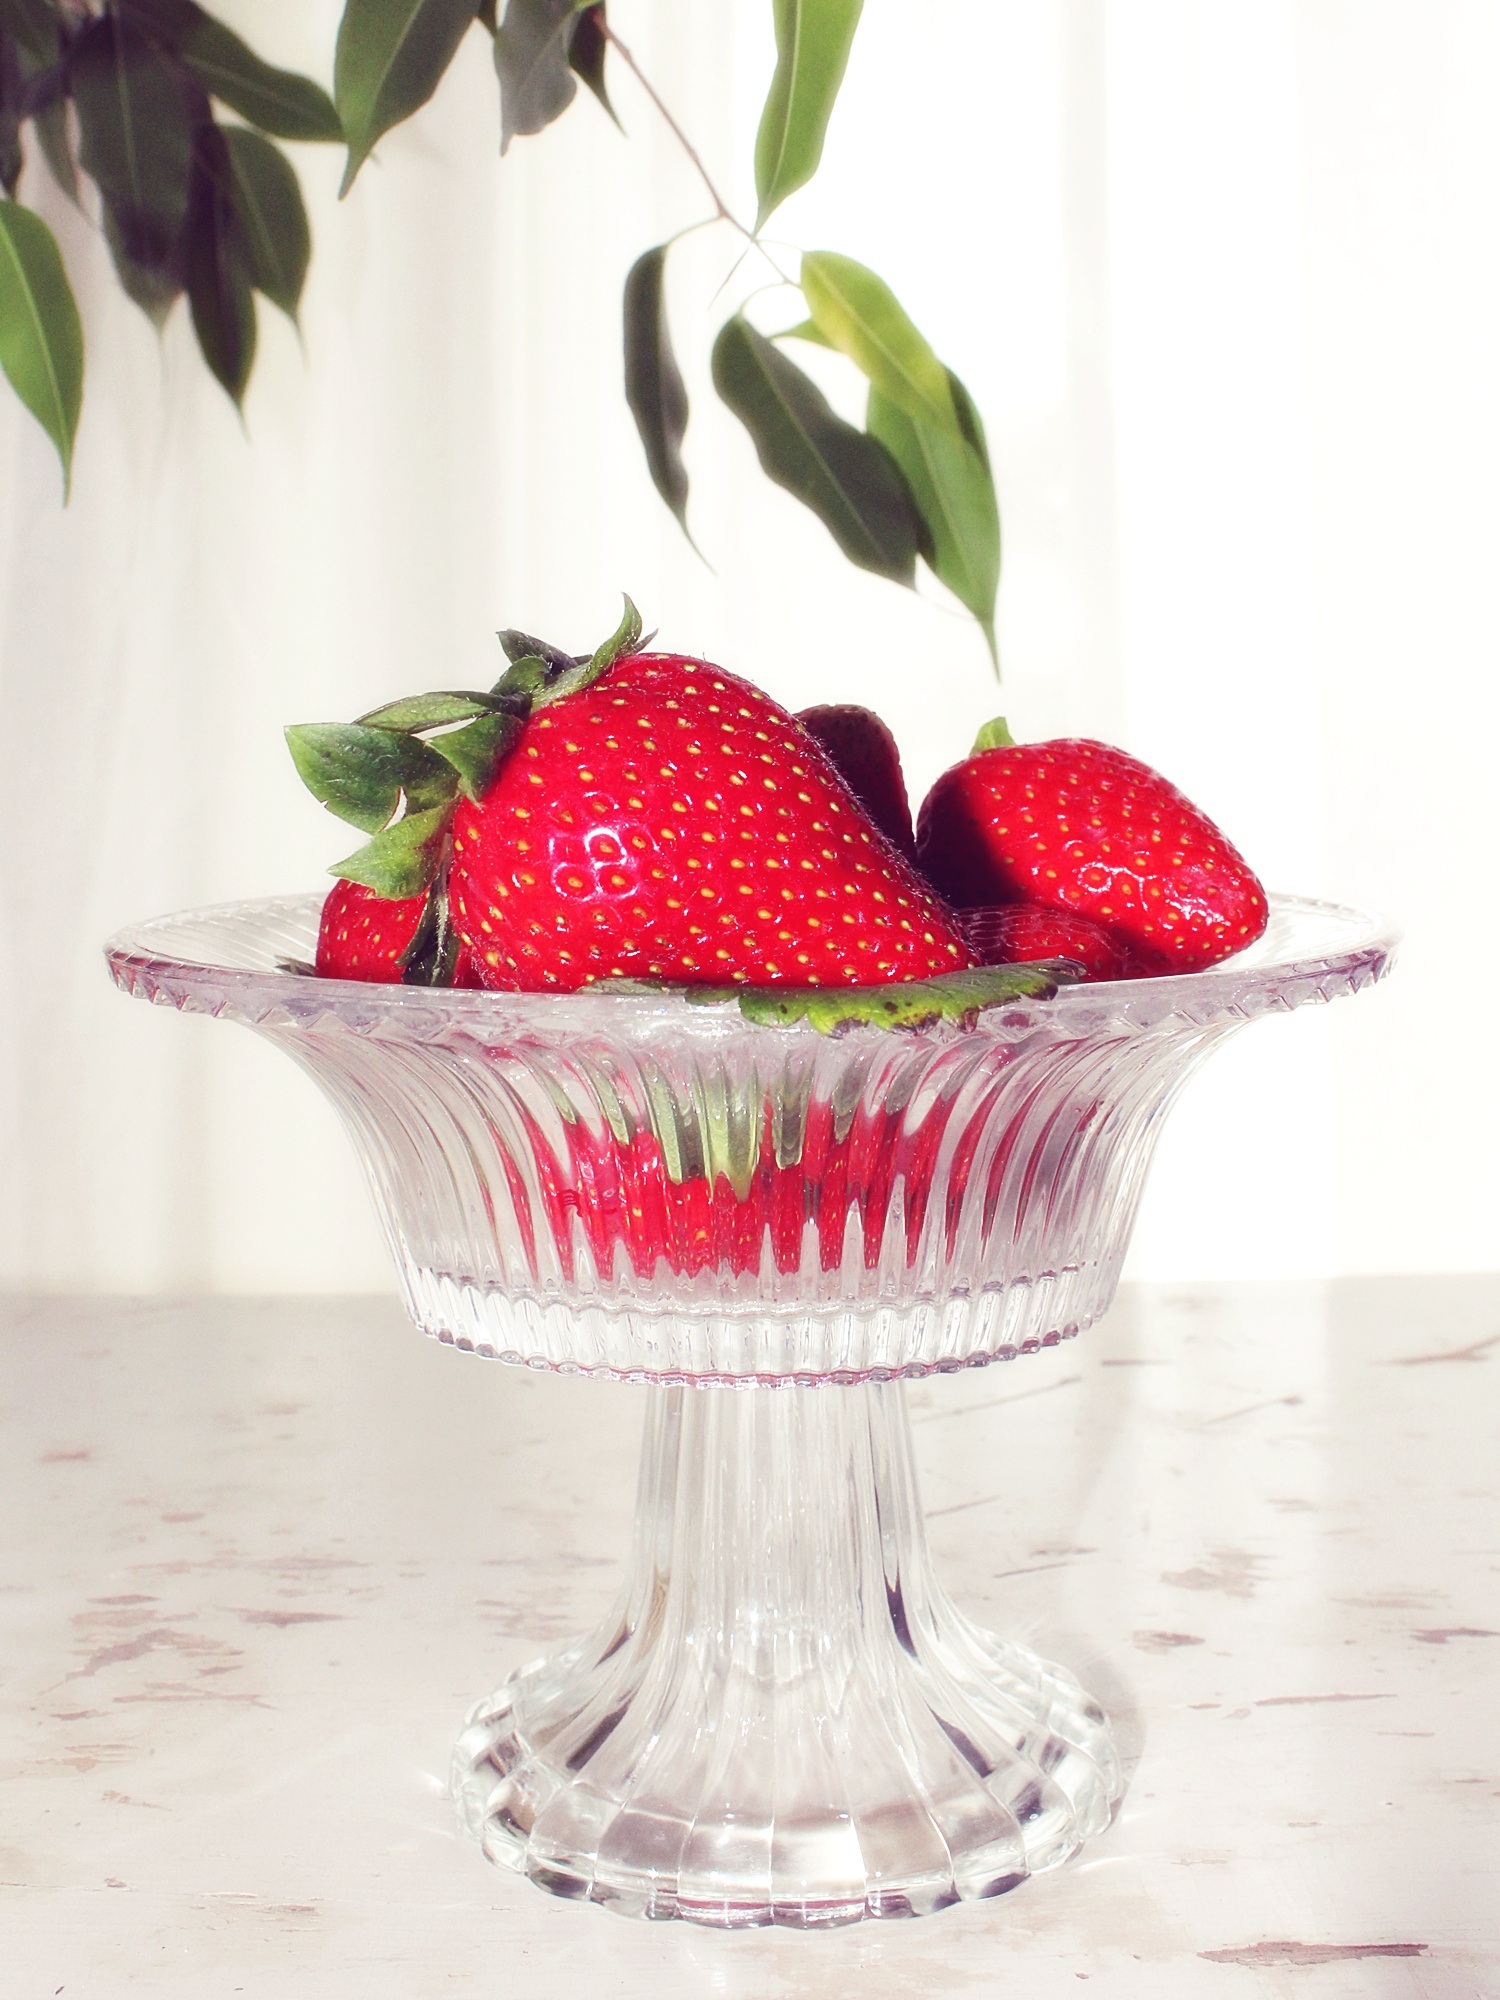
table, plant, raspberry, fruit, berry, sweet, flower, summer, ripe, food, green, red, produce, healthy, dessert, eat, delicious, strawberry, leaves, fruit bowl, fruits, strawberries, vitamins, frisch, fruity, strawberry fruit